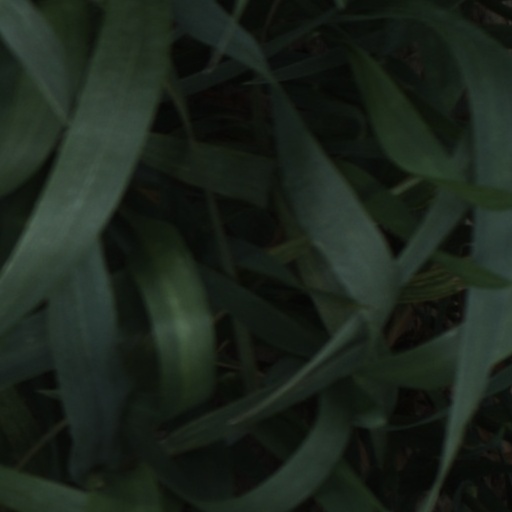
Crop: wheat